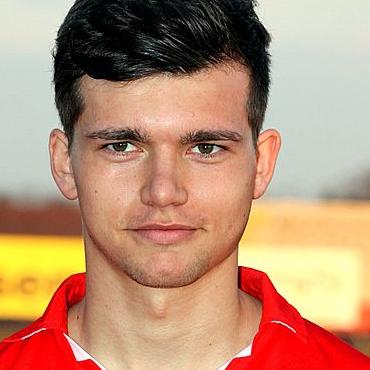
Age: 18